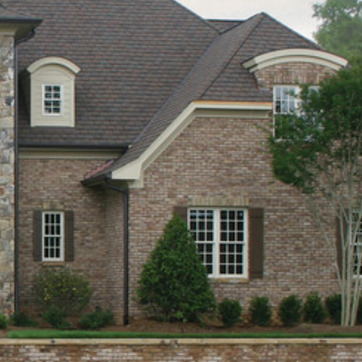
Material: brick